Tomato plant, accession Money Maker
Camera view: vertical (180 deg); turntable rotation: 180 degrees
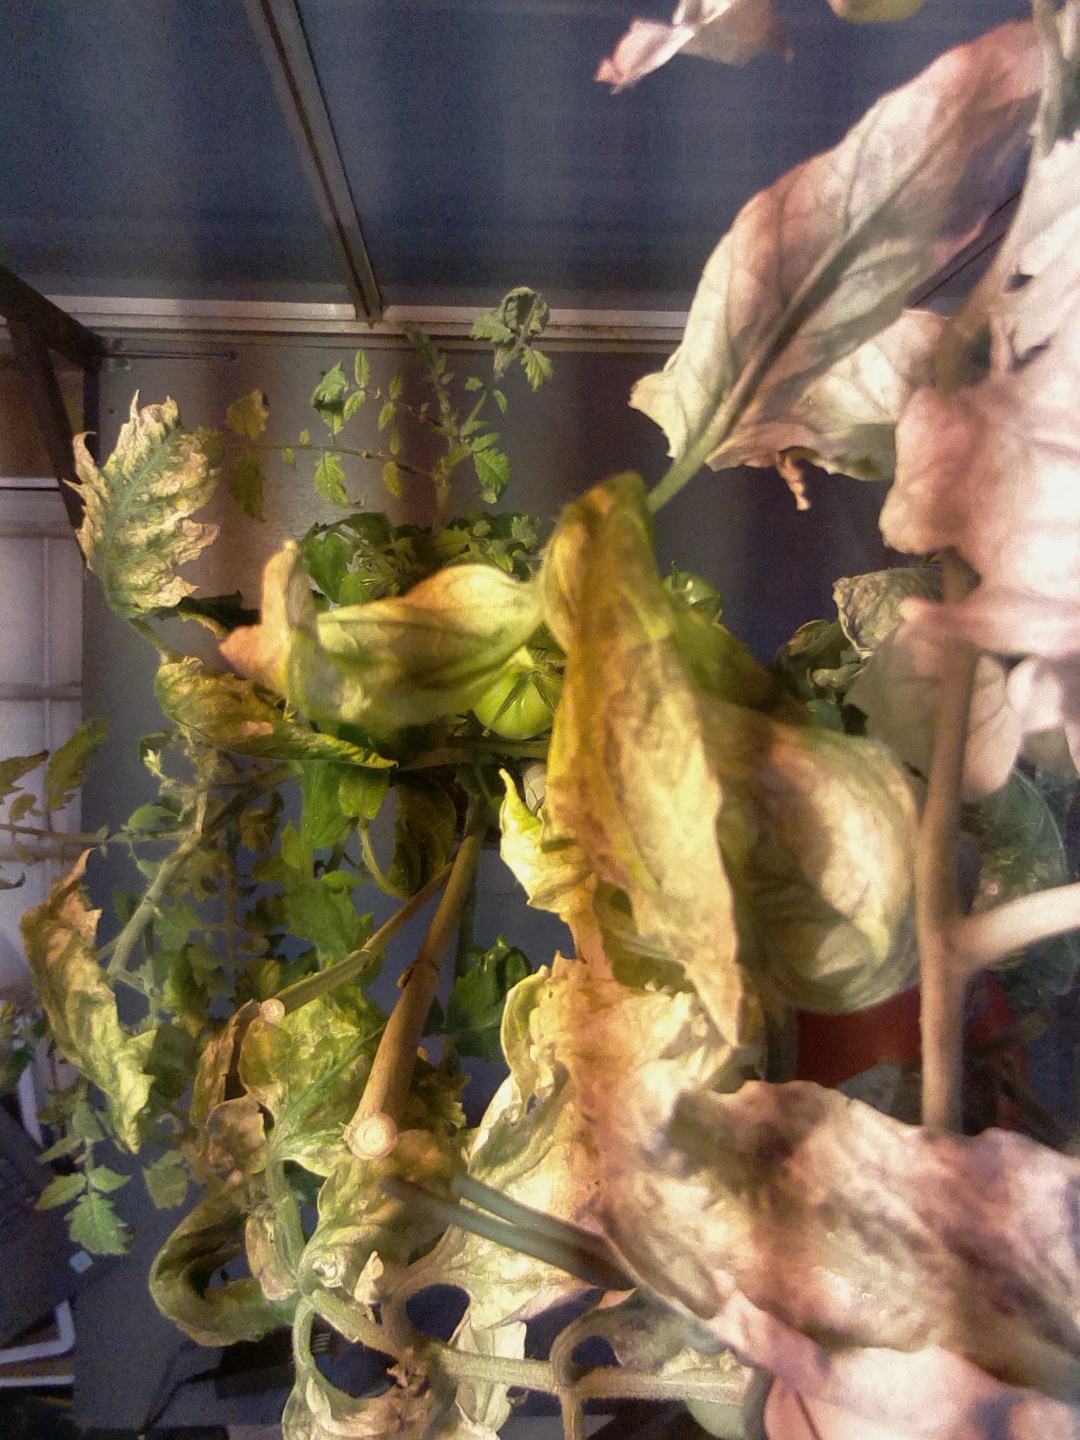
BBCH growth stage 89: 90%-100% of fruits show typical fully ripe color